Million Reasons

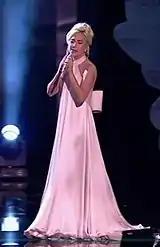
Gaga singing "Million Reasons" at the 2016 "Royal Variety Performance"

Following its original announcement as "Joanne"s first promotional single, "Million Reasons" entered several record charts. In the United States, it debuted at number 76 on the "Billboard" Hot 100, becoming her 24th career entry and second from "Joanne". It later reached number 57 on the Hot 100. The entry was aided by sales of 15,000 digital downloads, which allowed it to enter the Digital Songs component chart at number 38. The song debuted at number 38 on the Mainstream Top 40 chart for the week ending December 13, 2016. The same week, after Gaga's performance at the 2016 Victoria's Secret Fashion Show, "Million Reasons" reached a new peak of number 52 on the Hot 100. The placement was aided by sales of 44,000 digital downloads (up 144%), which enabled it to jump from number 34 to number six on the Digital Songs, becoming her 16th top-10 song on the chart. It has been streamed 24.4 million times in the country.